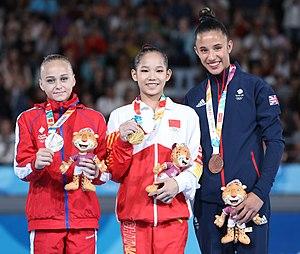
Les épreuves de gymnastique aux Jeux olympiques de la jeunesse de 2018 ont lieu dans le Parc olympique de la jeunesse de Buenos Aires, en Argentine, du 7 au 12 octobre 2018.